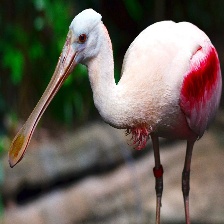
Species: ROSEATE SPOONBILL
Scientific name: PLATALEA AJAJA
ImageNet parent category: spoonbill